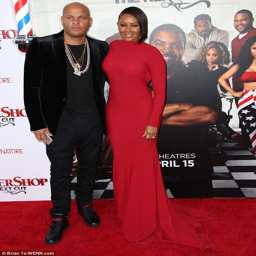
date night : the singer posed on the red carpet with her husband , who dressed in all black with layers of necklaces